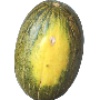
Label: Melon Piel de Sapo 1